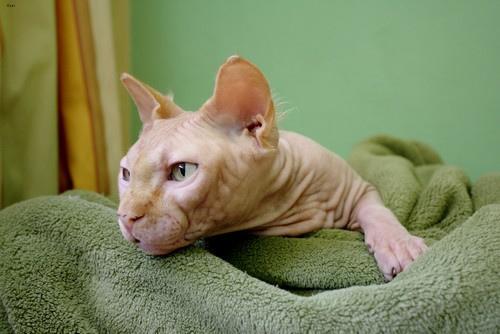
Breed: Sphynx